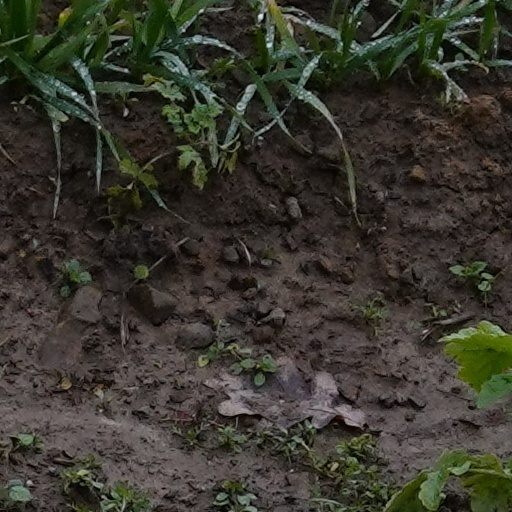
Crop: wheat